Baltimore-class cruiser

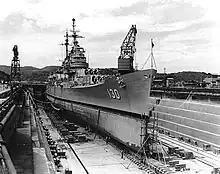
USS "Bremerton" in drydock

Immediately after the outbreak of World War II in September 1939, the US Navy initiated studies regarding a new class of heavy cruiser that led to construction of the "Baltimore" class. With the start of the war, the limitations instituted by the Second London Naval Treaty, which had completely banned the construction of heavy cruisers, became obsolete. The "Baltimore" class was based partly on , a heavy cruiser from 1937, which represented the transition from inter-war to World War II designs. It was also based partly on the , a light cruiser that was then being built. In profile, the "Baltimore"s looked very much like the "Cleveland"-class light cruisers, the obvious difference being that the larger "Baltimore"s carried nine guns in three triple turrets, compared to the twelve guns in four triple turrets of the "Cleveland"s.